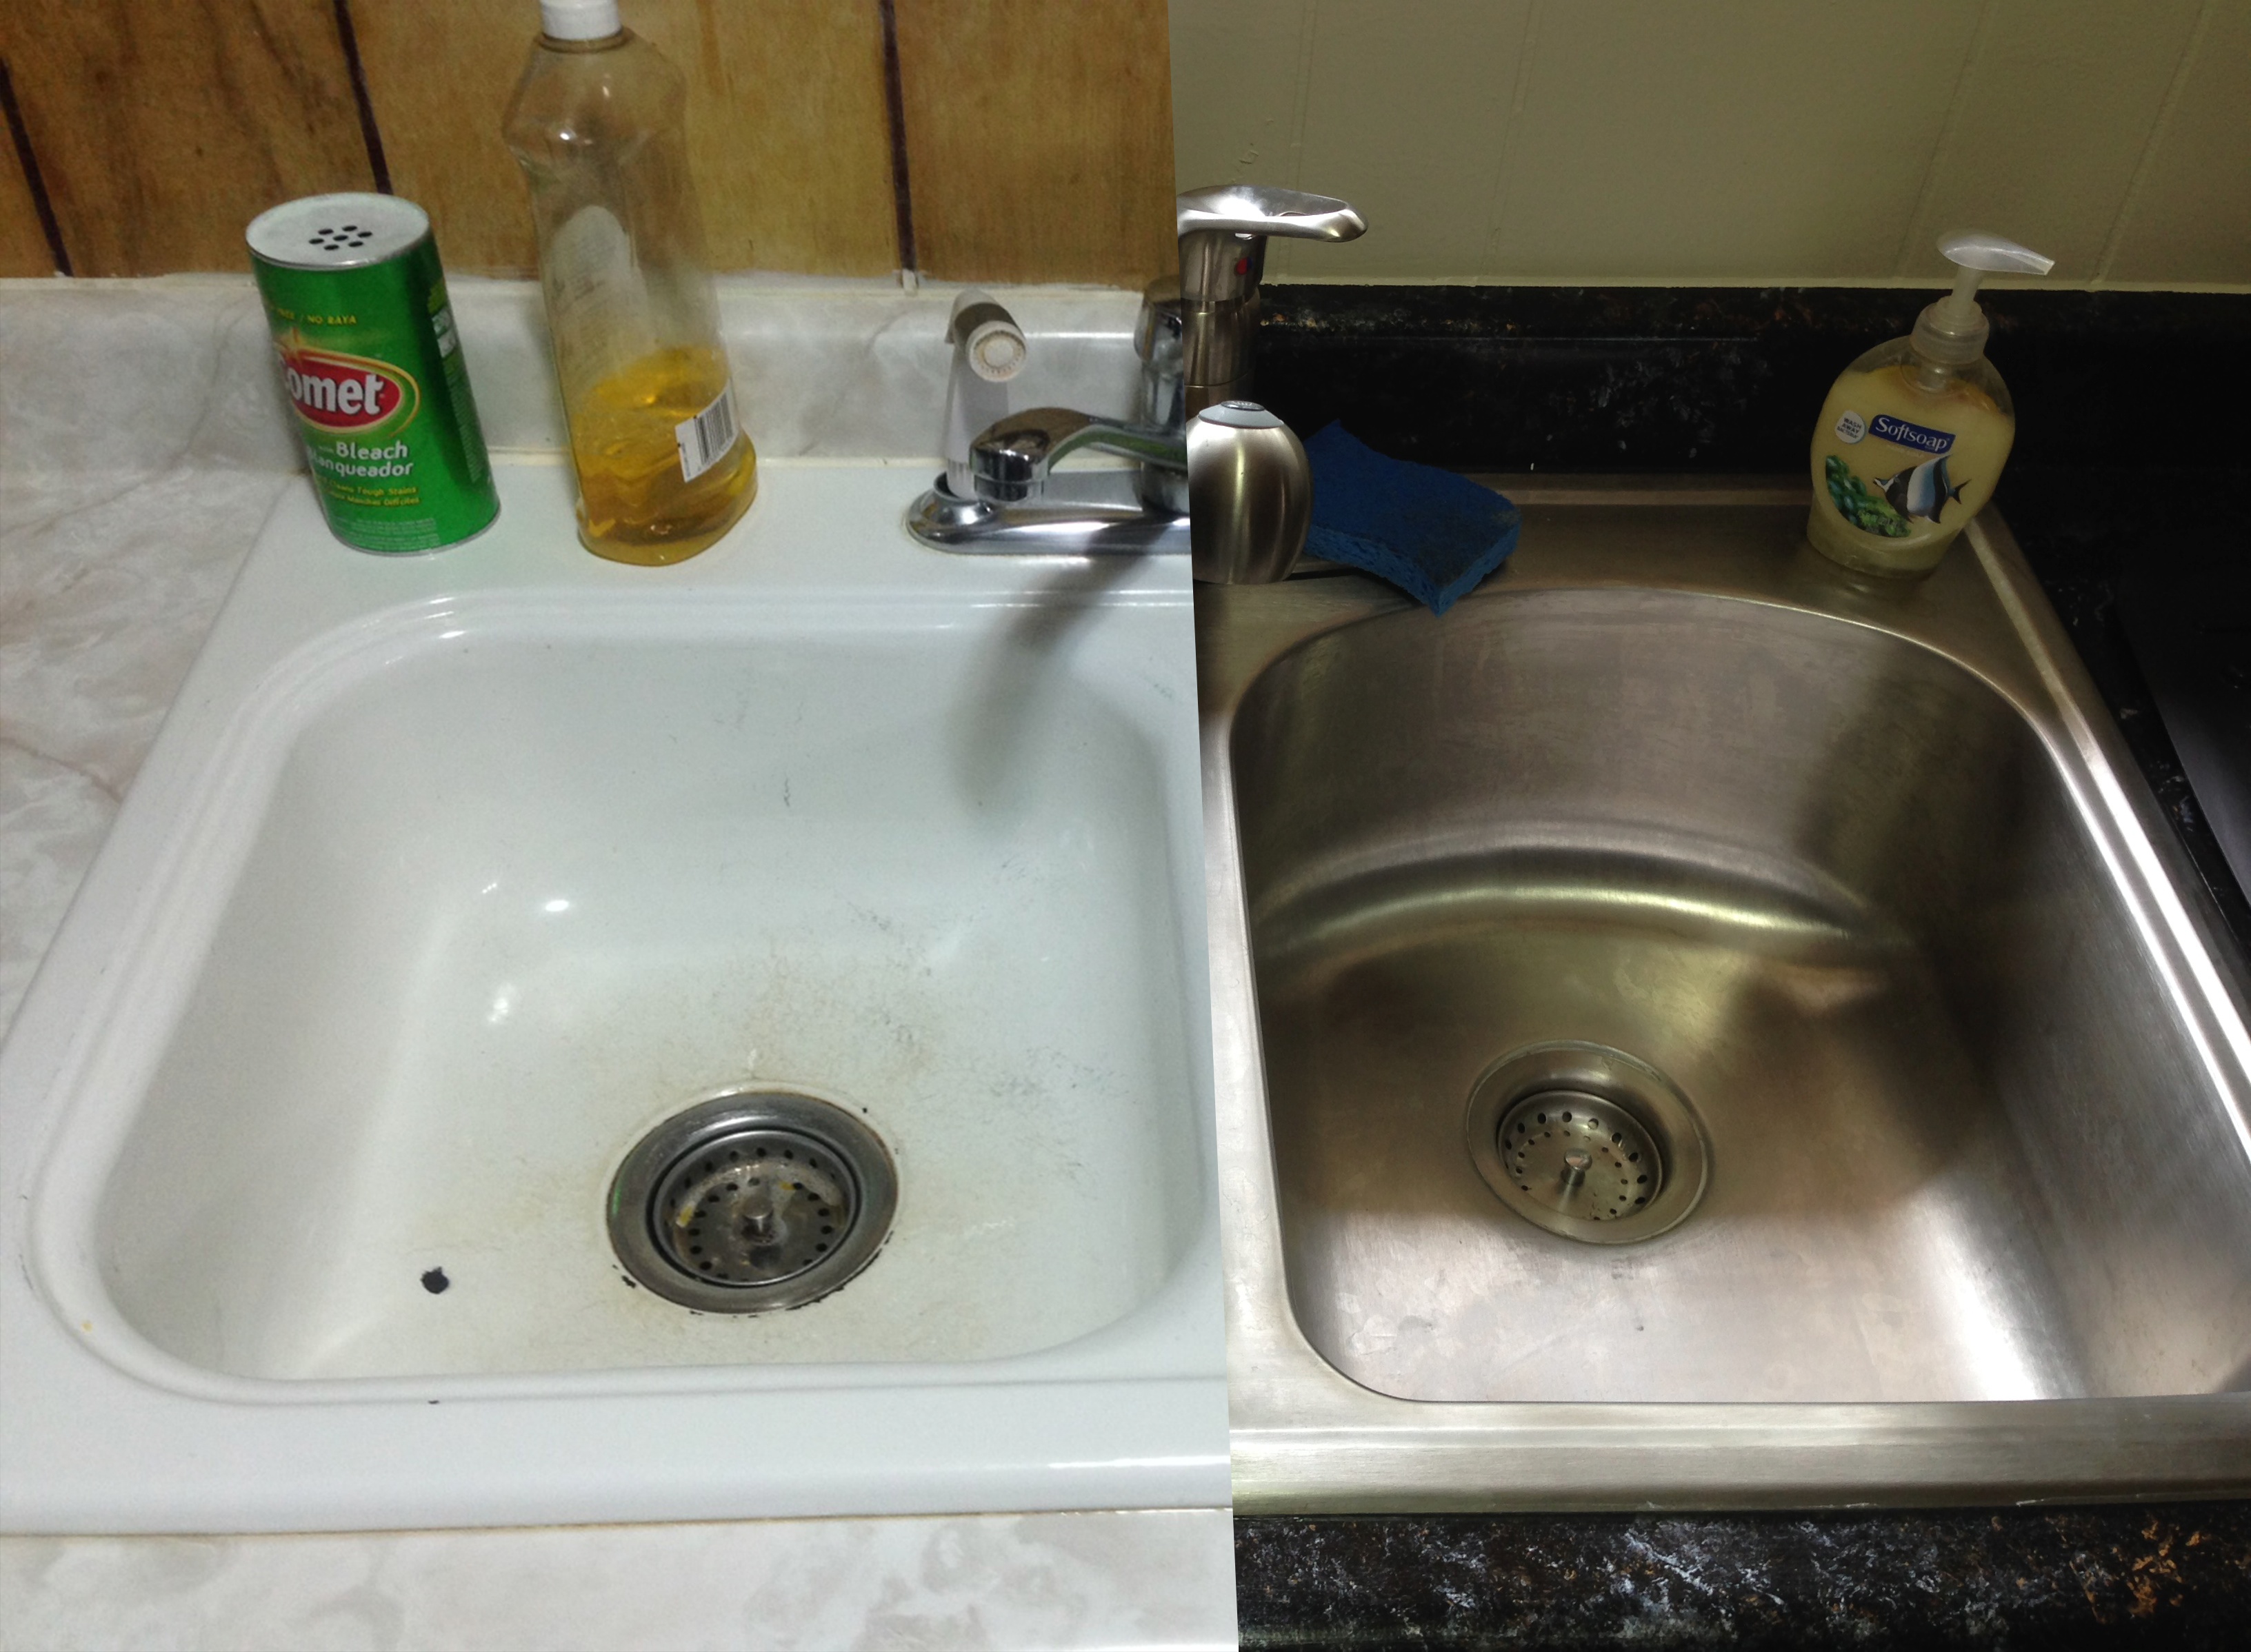
sink, room, bidet, plumbing fixture